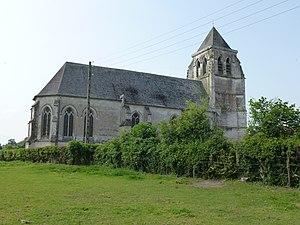
Laires est une commune française située dans le département du Pas-de-Calais en région Hauts-de-France.